ALM Antillean Airlines

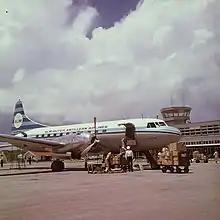
ALM on Sint Maarten

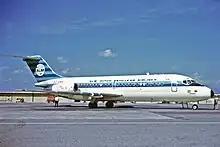
ALM Douglas DC-9-15 parked in Kingston, Jamaica, circa 1971

ALM Antillean Airlines was founded on August 1, 1964, by the conversion from KLM West-Indisch Bedrijf (West Indies Division). ALM operated as a part of KLM Royal Dutch Airlines, who wanted to make Curaçao the hub for their American operations and to provide an American link between the Far East and Europe. KLM did this with the flight of the "Snip". ALM started with three Convair 340s and served seven destinations. In addition to the airline business, ALM also provided catering and airline servicing for other companies using the Curaçao and Aruba airports. Its main destinations were Aruba, Bonaire, St Maarten, St Kitts, Maracaibo, Barranquilla and Caracas. Due to the surge in tourism, ALM quickly grew, and the Convairs were replaced by two Douglas DC-9-15s jets (ex KLM) and two brand new turboprop Fokker F27-500 series. New destinations were added, and an ex Viasa DC-9 was also added to the fleet.